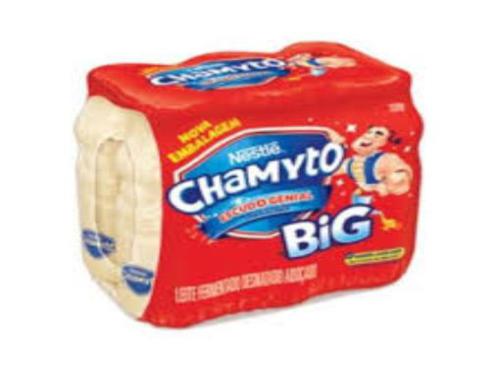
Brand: chamyto
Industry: Food